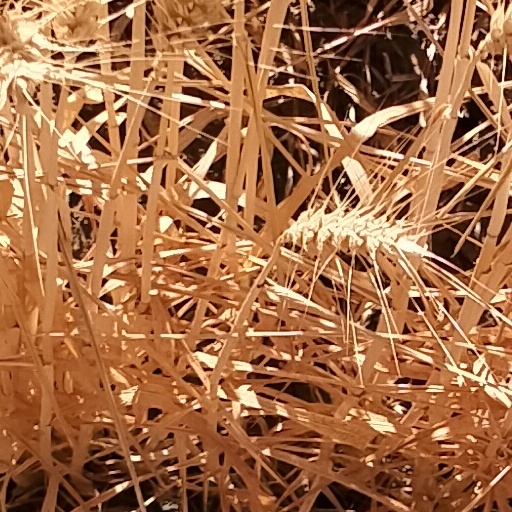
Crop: wheat